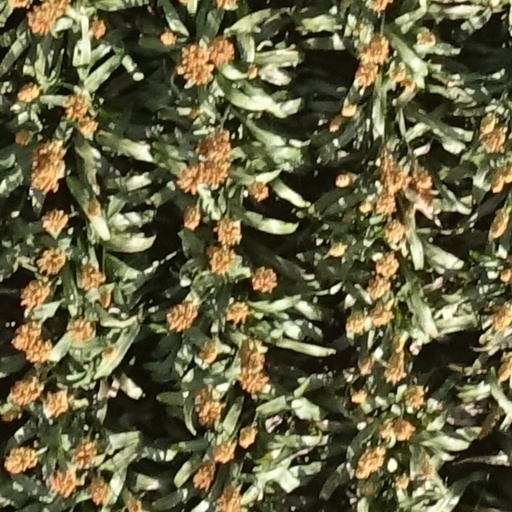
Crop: sorghum